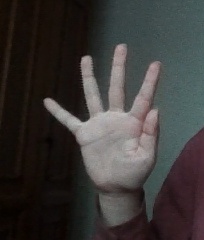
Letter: sheen